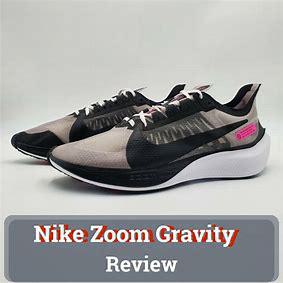
Brand: Nike
Model: Zoom Gravity